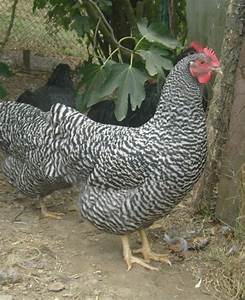
Label: chicken